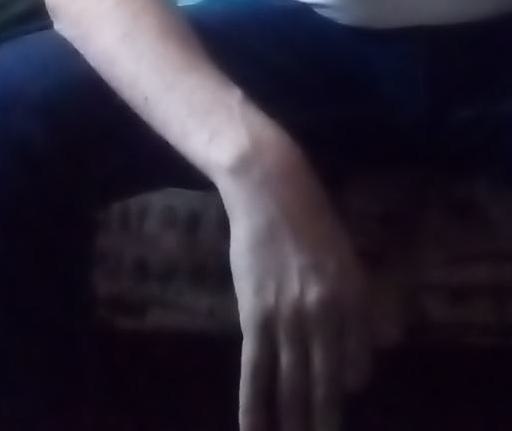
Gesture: no_gesture